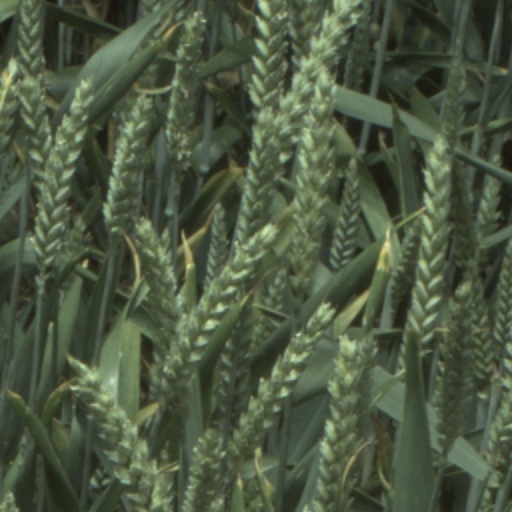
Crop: wheat